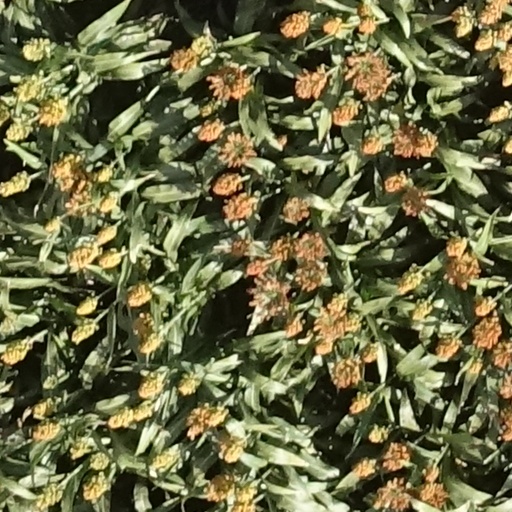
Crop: sorghum